Illuminated procession

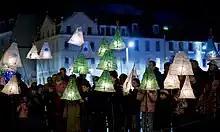
"La Fête dé Noué" in Jersey.

An illuminated procession is a procession held after dark so that lights carried by the participants form a spectacle. The lights will commonly be of the same type, so making a candlelight procession, lantern parade or torchlight march.